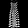
Label: Dress